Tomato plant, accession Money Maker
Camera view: bottom (45 deg); turntable rotation: 60 degrees
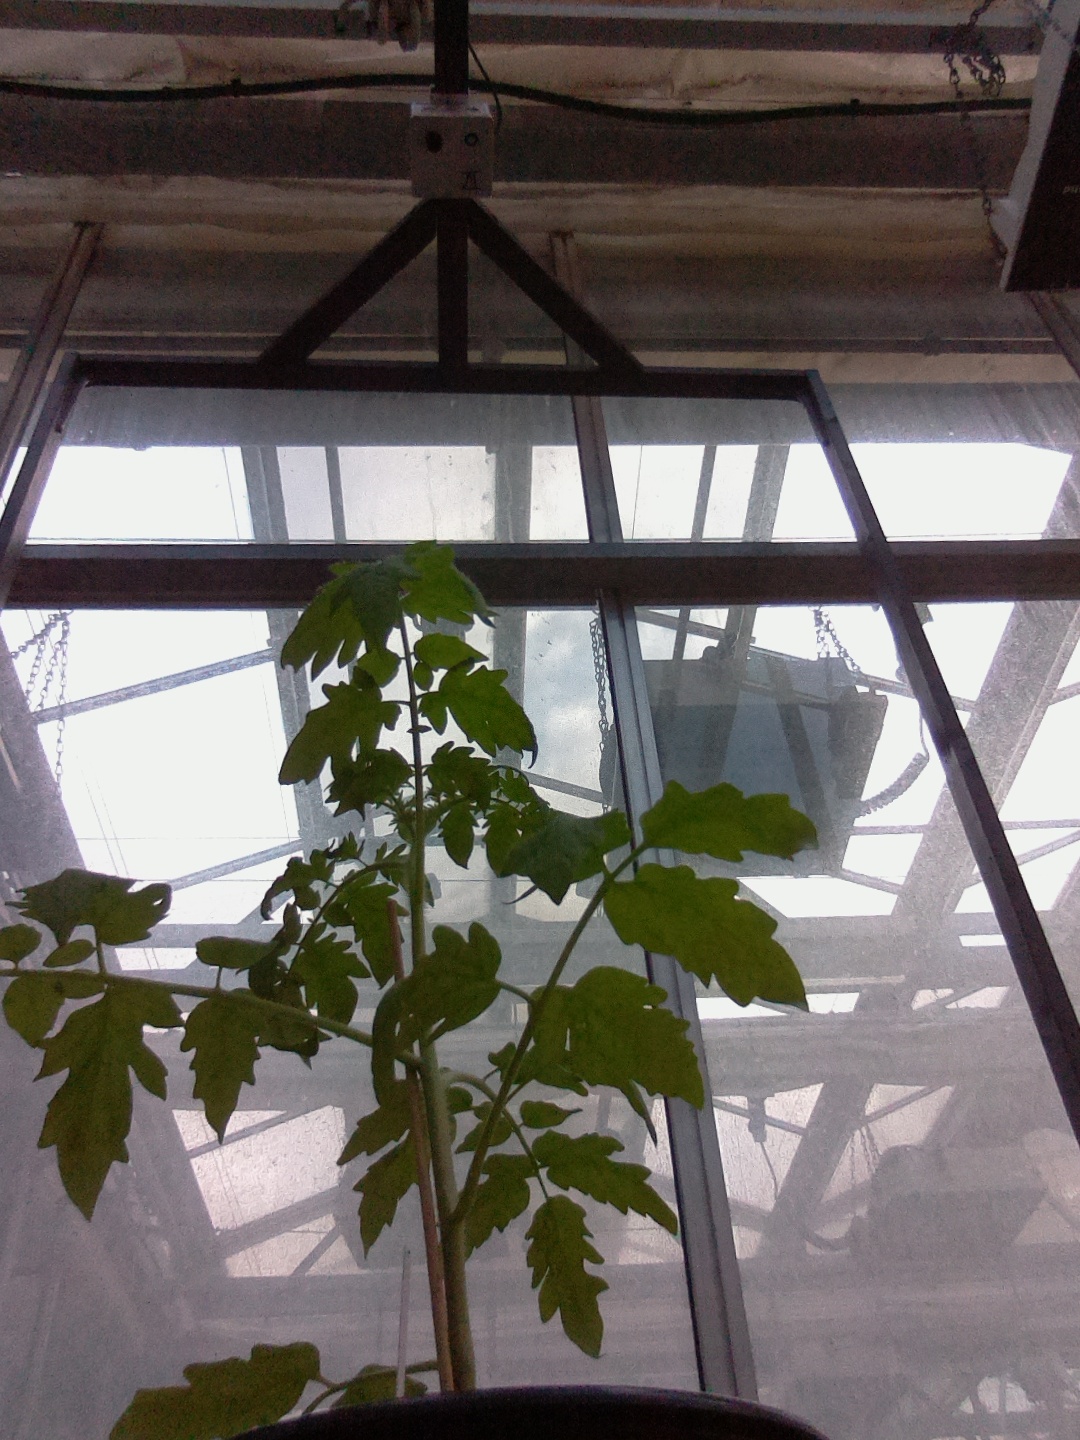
BBCH growth stage 13: 6 of true leaves visible